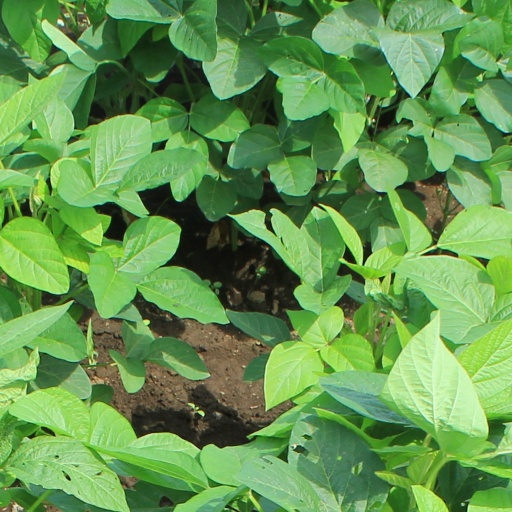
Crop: soybean